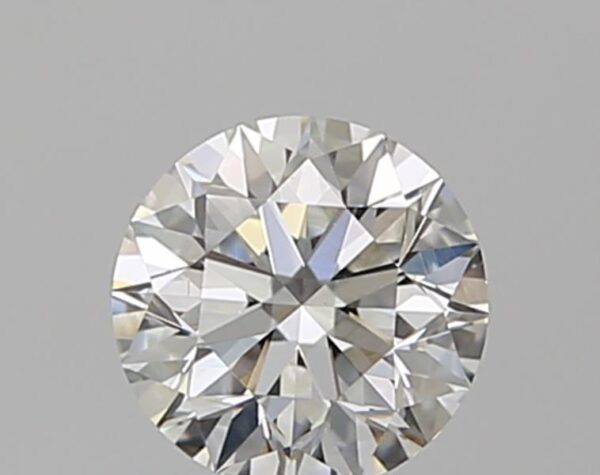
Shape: round
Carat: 0.5
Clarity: VS1
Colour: H
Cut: EX
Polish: EX
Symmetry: EX
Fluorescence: N
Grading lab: GIA
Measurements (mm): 5.03 x 5.06 x 3.19